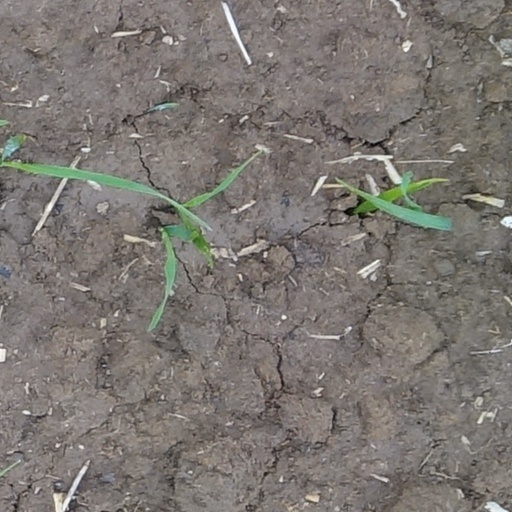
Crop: wheat